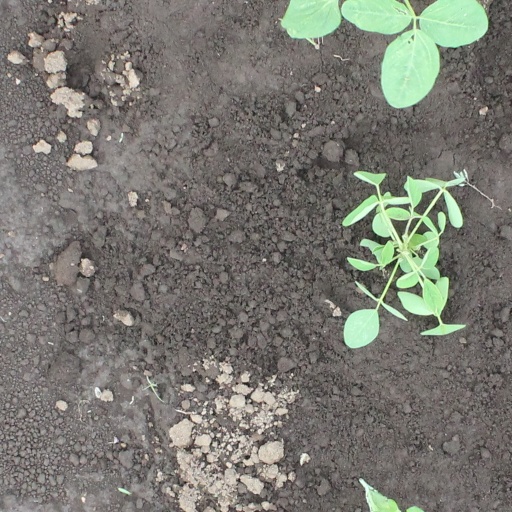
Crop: soybean